Anwesh Sahoo

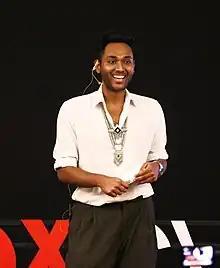
Anwesh at TEDxCVS in Delhi in 2018

Anwesh has spoken at 4 TEDx events: TEDxMAIS 2016 (Mallya Aditi International School, Bangalore), TEDxXIMB 2017 (Xavier's Institute of Management, Bhubaneswar), TEDxCVS (College of Vocational Studies, Delhi University) in 2018 and TEDxXIMB again in 2022. At the first event, Anwesh spoke of the need to break out of the Gender Binary. Through the talk, he challenged a world where sex and gender are often used interchangeably when in reality there exists a clear distinction between the two. He imagines a world where one's identity isn't limited to the binary male or female, but can manifest as a spectrum of infinite possibilities. His second TEDx talk, "Tapping into your Alice," related to growing up in a society that did not know how to deal with those who did not conform to gender stereotypes, in addition to how adulthood drains us of our belief in magic. Anwesh's third talk was called, "Growing up gay in India, and learning to be confident", where he spoke of how "Effeminacy and femininity aren't euphemisms for indignity; being gay, femme, brown, being me, is sexy and powerful!". In 2022, Anwesh returned to the stage of TEDx and spoke extensively on the need for allyship and the need to go beyond just policy-making at workplace. He talked about the struggles of being openly gay in India, where homosexuality continues to be a taboo. He banked on his experience and urged everyone not to be afraid of judgments and speak their minds, for that is the true definition of freedom.